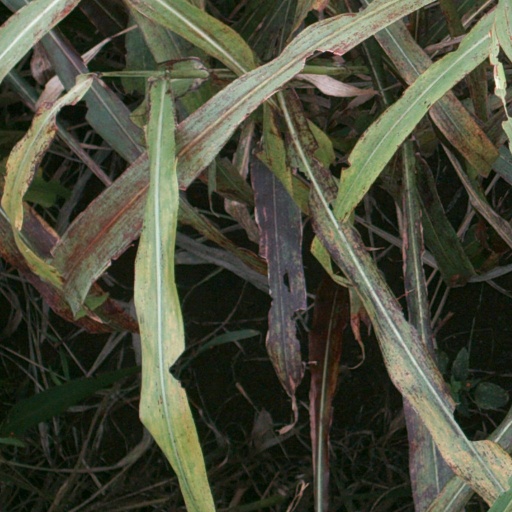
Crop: sorghum